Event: Nepal Earthquake
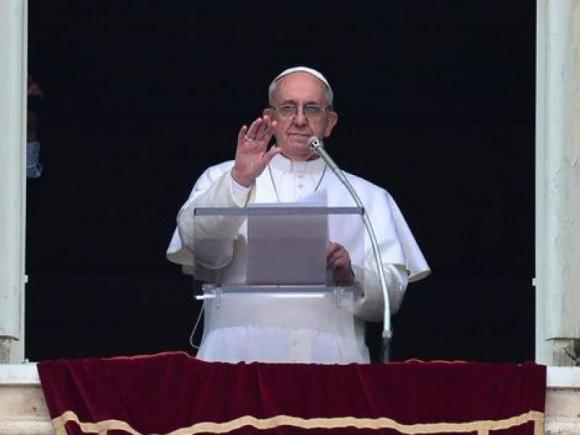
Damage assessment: no_damage